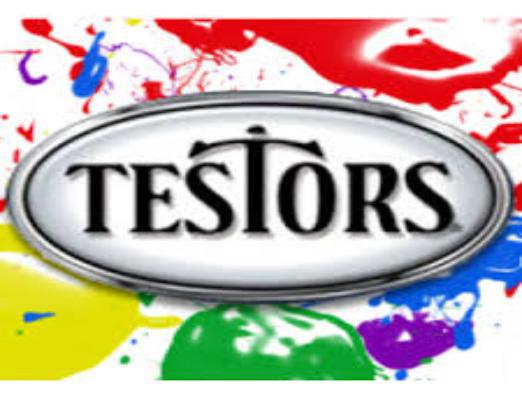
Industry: Leisure